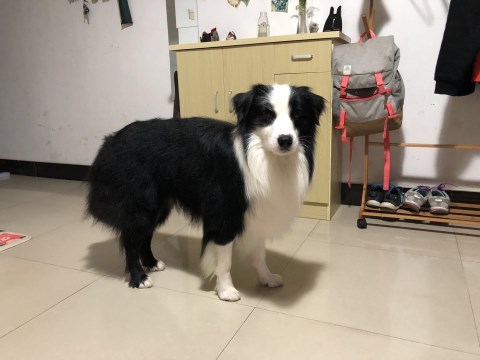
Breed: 2594-n000109-Border_collie